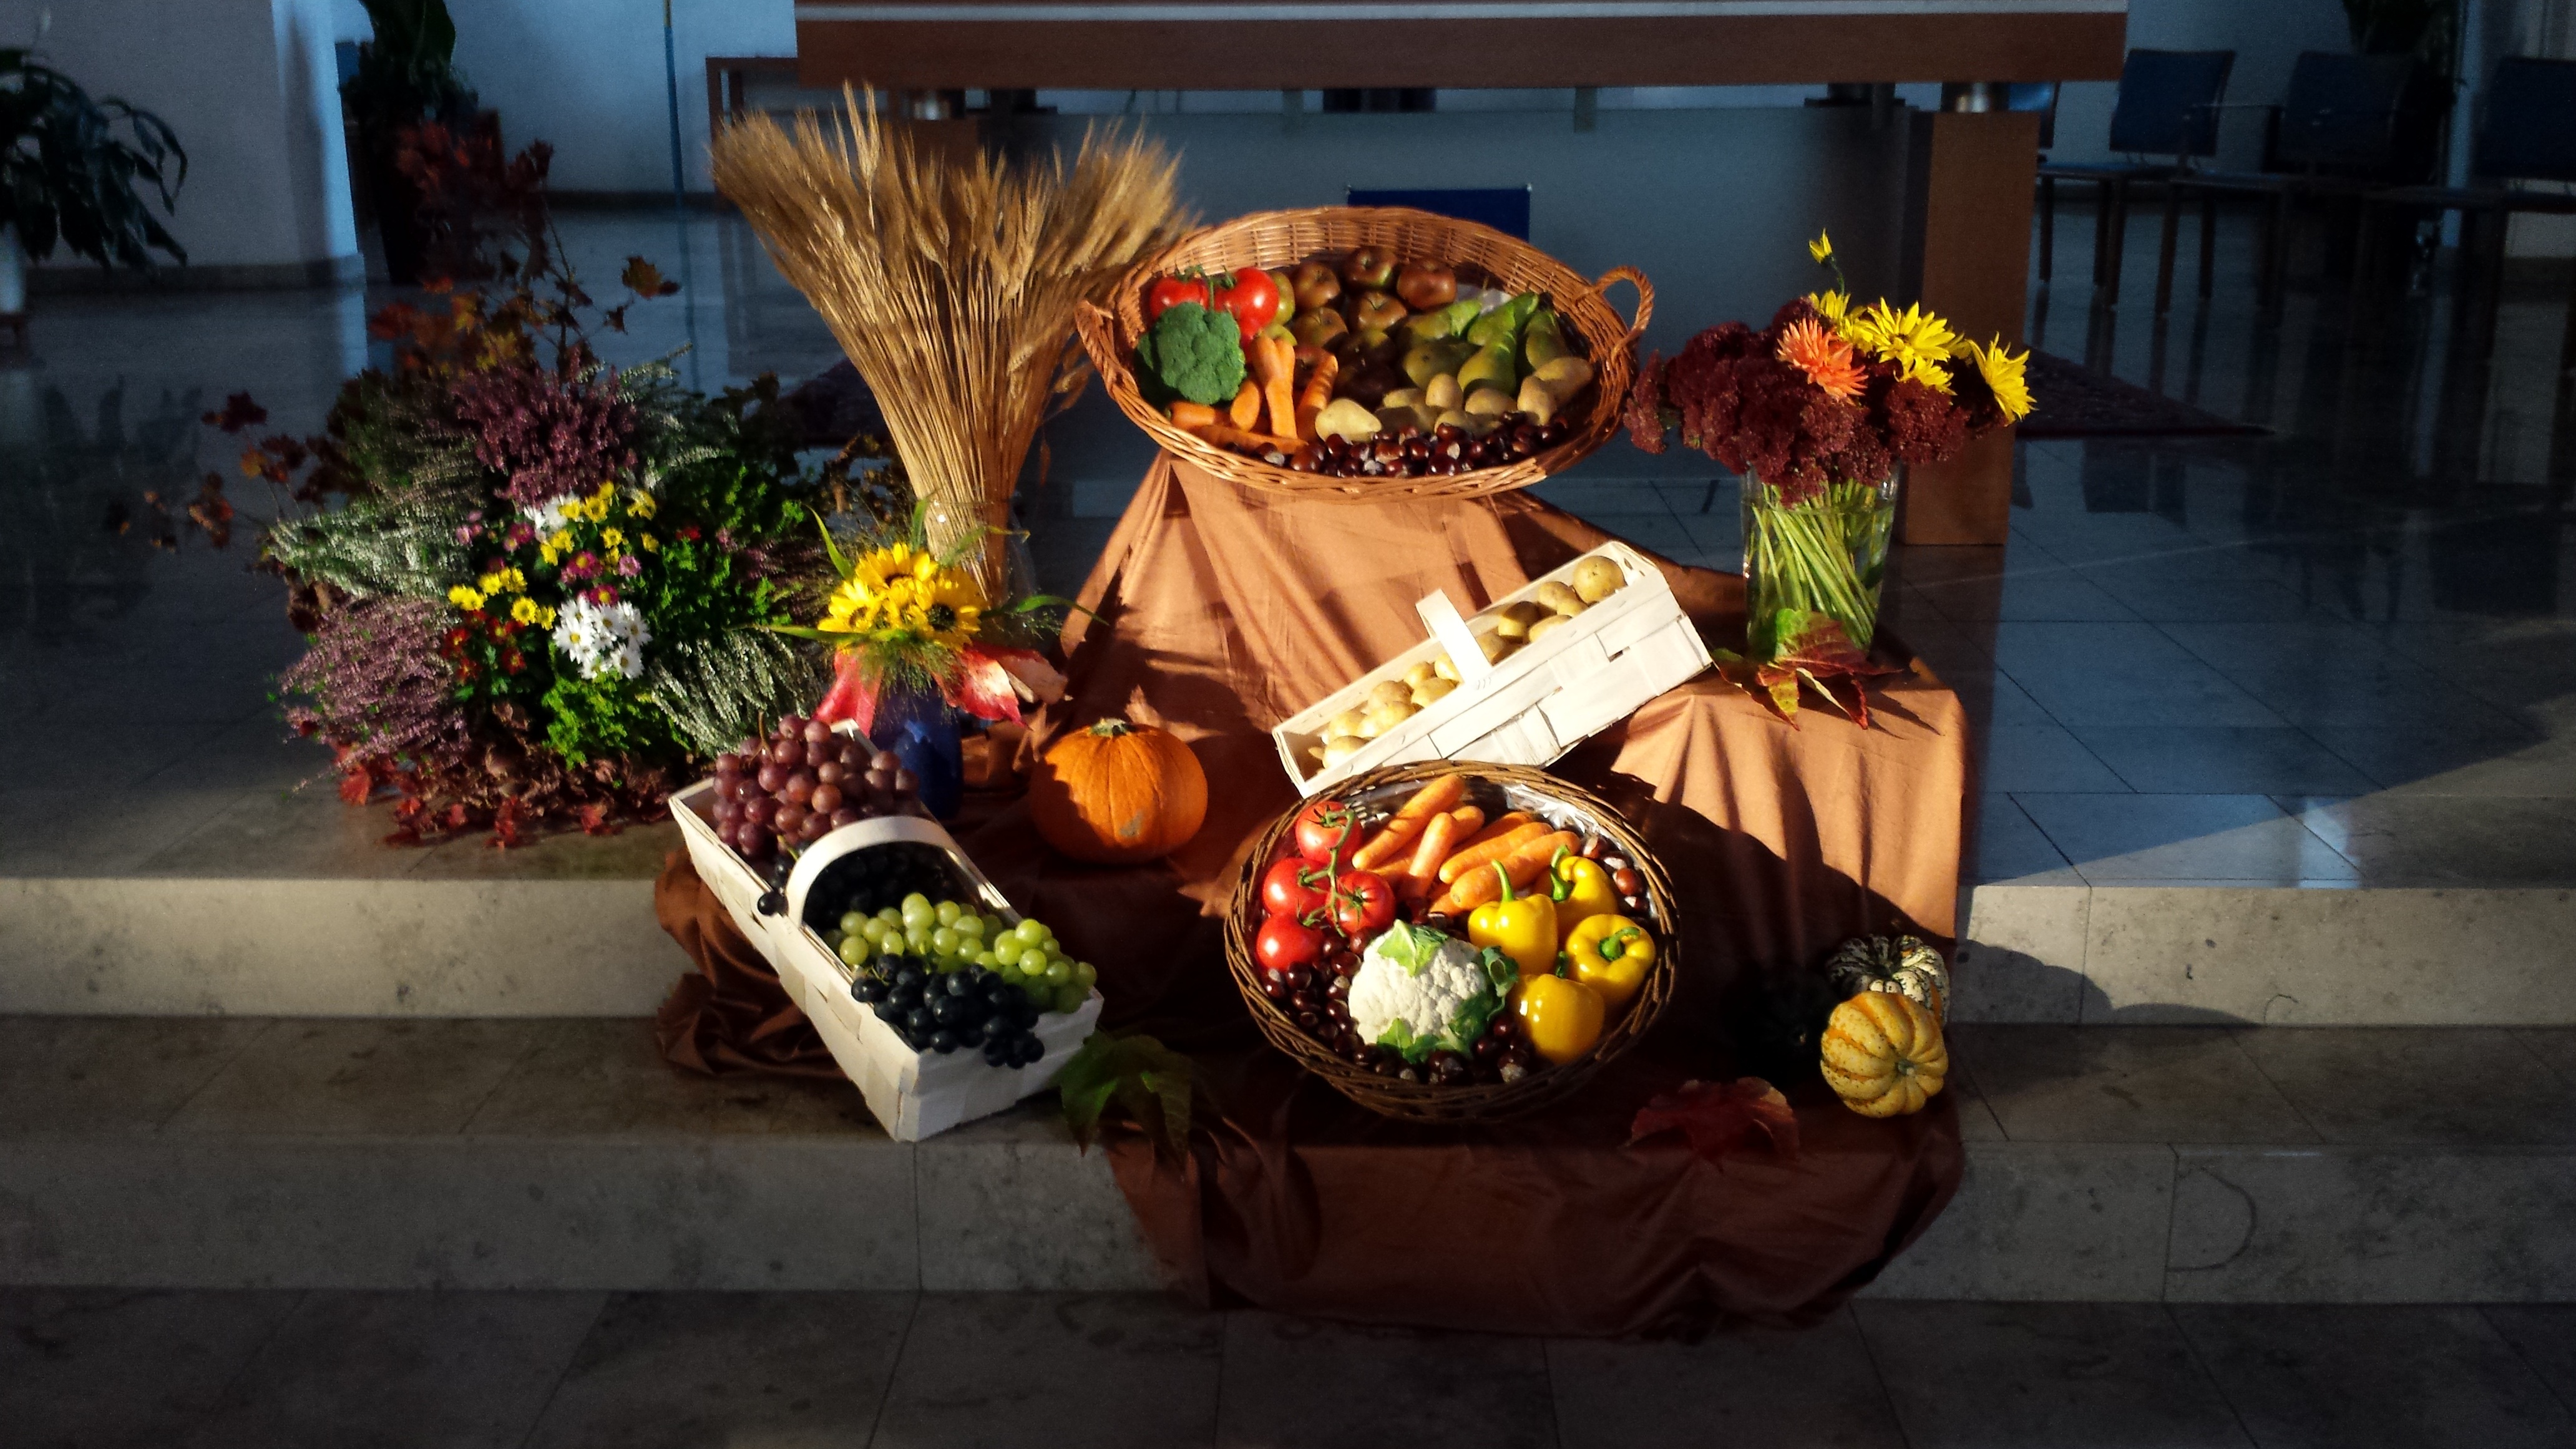
flower, food, color, autumn, thanksgiving, art